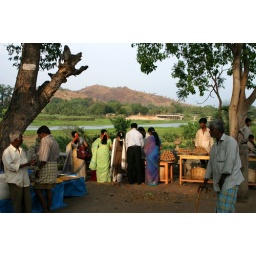
Notice the monkey lurking in the tree